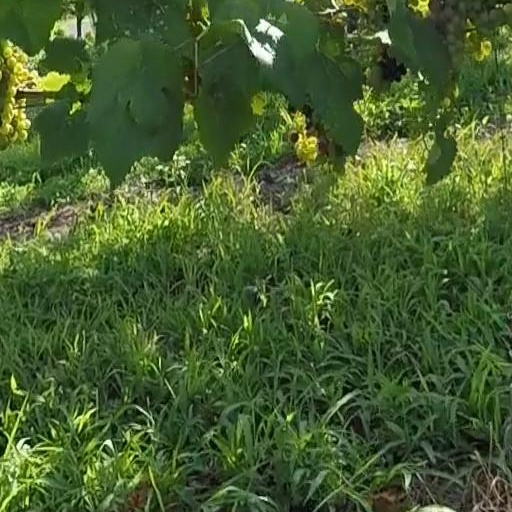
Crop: grape